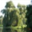
Label: willow_tree